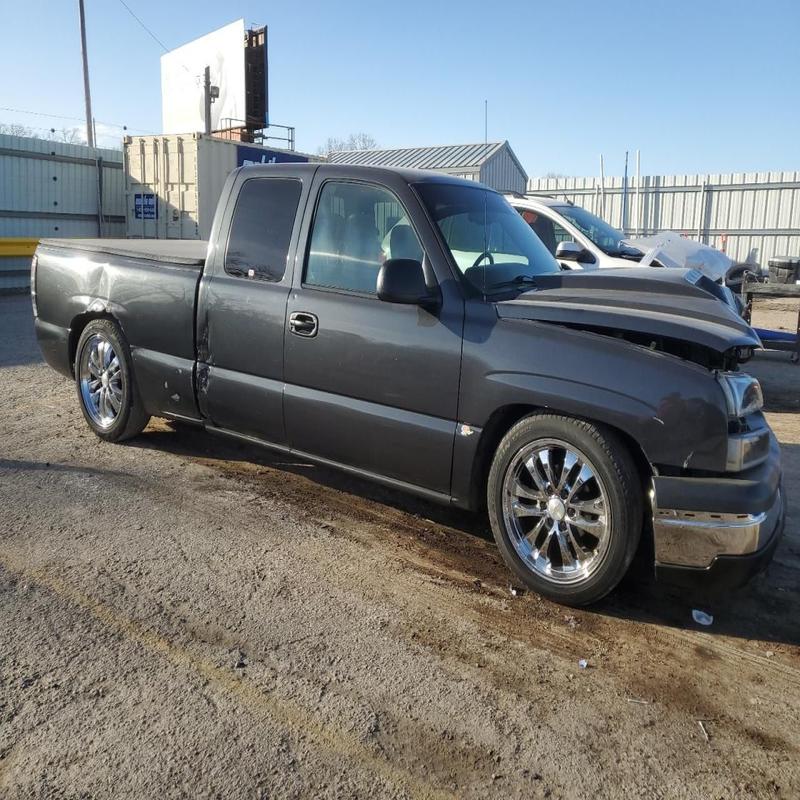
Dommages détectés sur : pare-choc avant, feu avant droit, feu avant gauche, capot, porte arrière droite, aile arrière droite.
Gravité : majeur